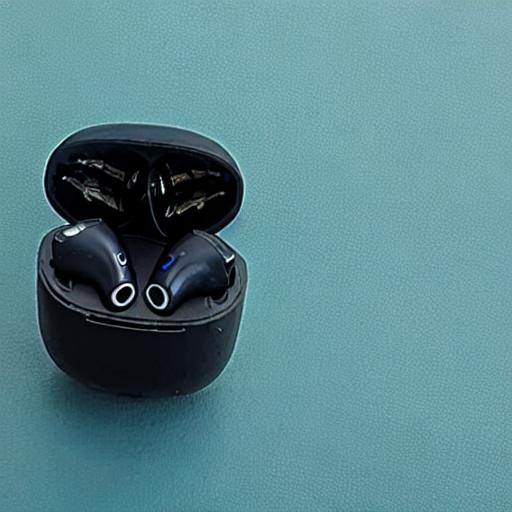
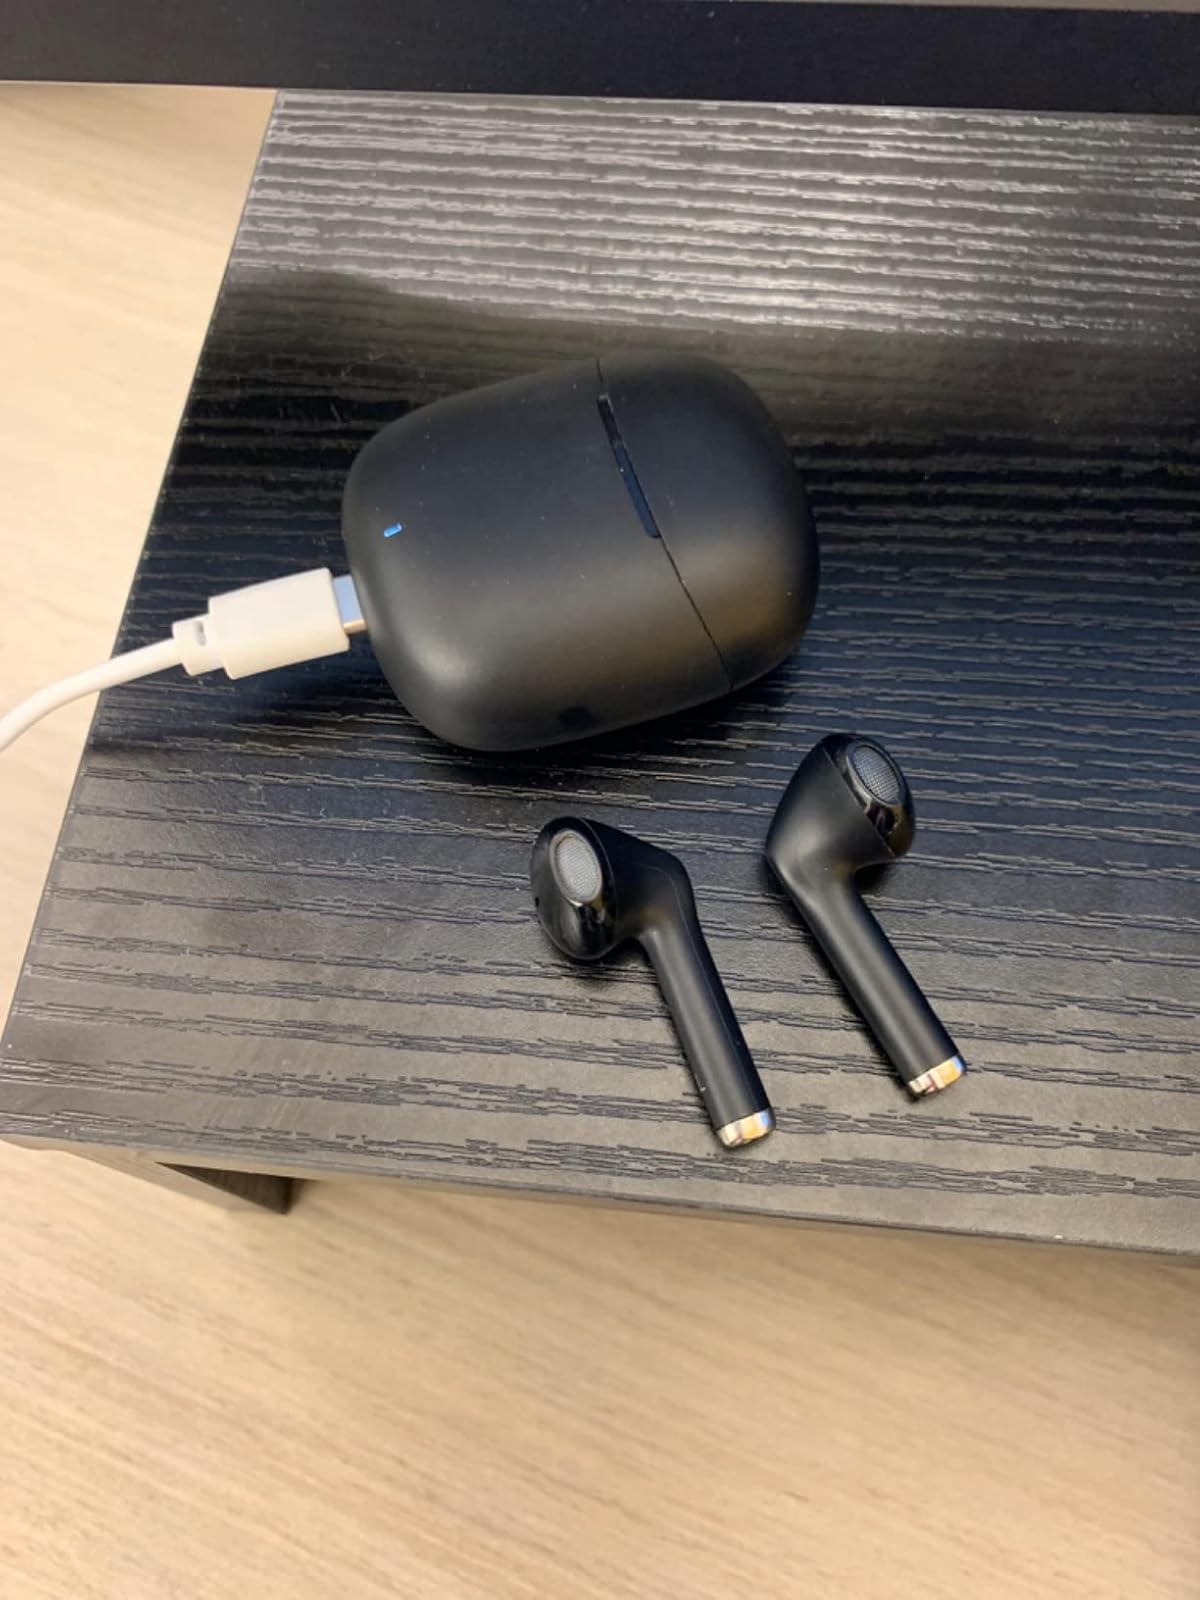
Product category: earbuds
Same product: no